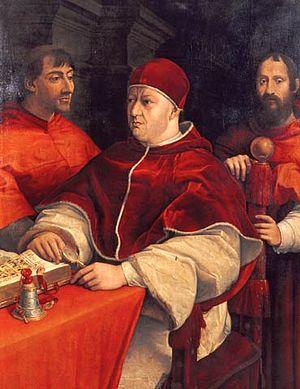
Innocent Cybo ou Cibo, né le 25 août 1491 à Gênes et mort le 13 avril 1550 à Rome, est un cardinal, archevêque de Gênes et de Turin, évêque de Marseille.